Keke Lindgard

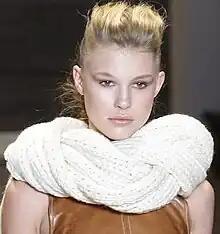
Lindgard walks for ADAM in 2010

Lindgard signed with Wilhelmina Models at age 15, and debuted at Rag & Bone. She then walked for brands including Prada, Miu Miu, Hermès, Céline, Louis Vuitton, DKNY, Tommy Hilfiger, Vera Wang, Bottega Veneta, Dolce & Gabbana, Giambattista Valli, Lanvin, Valentino, Armani Privé, and Dior. She has done campaigns for Gucci, Ralph Lauren, D&G, Trussardi, and DKNY.